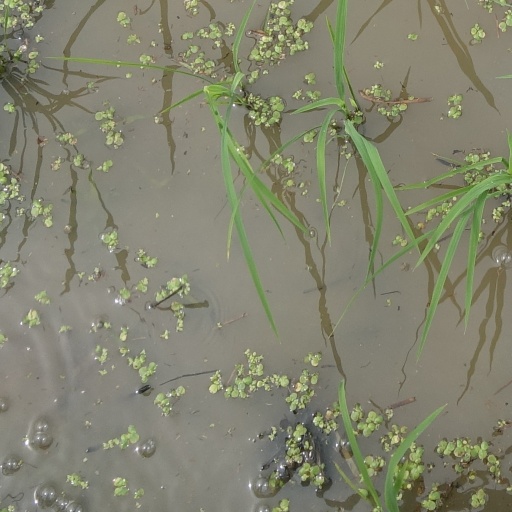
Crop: rice